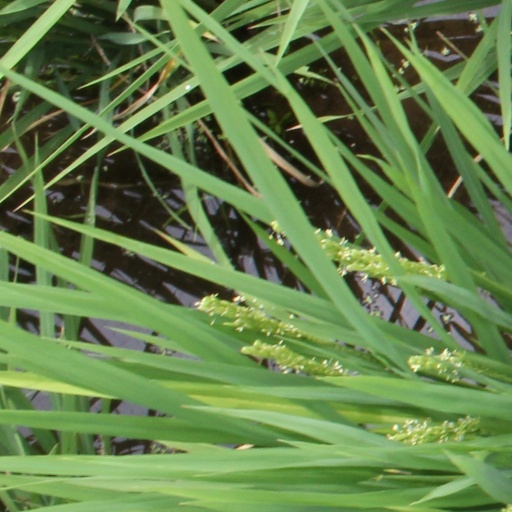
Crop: rice